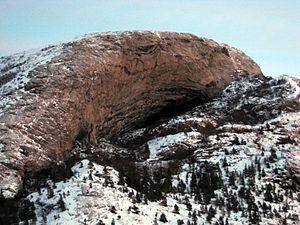
Silence est une voie d'escalade sportive considérée depuis septembre 2017 comme probablement la plus difficile au monde, et évaluée comme la première voie de cotation 9c.
Change est le nom d'une voie d'escalade située sur le site de Flatanger en Norvège. Elle a été équipée et ouverte par le grimpeur tchèque Adam Ondra qui évalue sa cotation à 9b+/5.15c ce qui en fait la première voie de cette difficulté au monde.
Adam Ondra, né le 5 février 1993 à Brno, est un grimpeur professionnel tchèque. Il commence l'escalade jeune et acquiert rapidement une réputation internationale notamment pour ses records et la difficulté de ses réalisations. Il est le plus jeune grimpeur à avoir réalisé une voie d'escalade avec une cotation de 8c+ et à avoir atteint le neuvième degré. Il a aussi le record de voies grimpées à vue dans la cotation 8c+ et est l'auteur de nombreuses premières ascensions de voies parmi les plus difficiles du monde, en particulier avec ses trois réalisations annoncées en 9b+, cotation crédibilisée par son expérience dans le 9b.